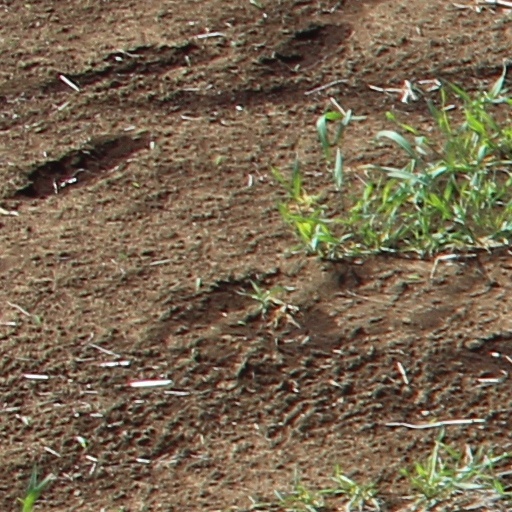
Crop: wheat